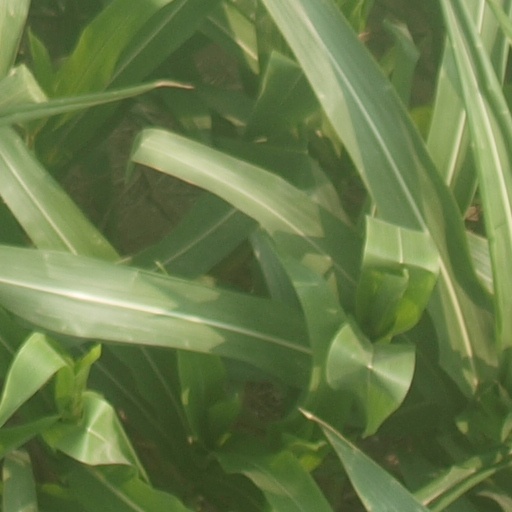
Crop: maize; corn